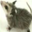
Label: possum